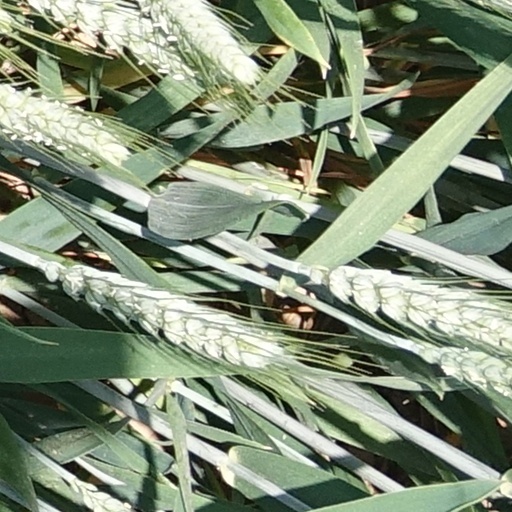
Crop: wheat